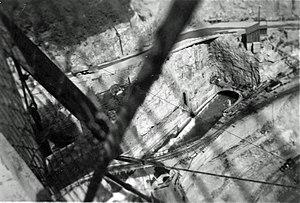
Le barrage de Génissiat est le deuxième barrage hydroélectrique français construit sur le Rhône après la centrale hydroélectrique de Cusset. Au moment de son inauguration, il est le plus important ouvrage d'Europe occidentale et contribue au redressement de la France d'après-guerre, son électricité alimente Paris. Il se situe à cheval sur les communes d'Injoux-Génissiat et de Franclens.